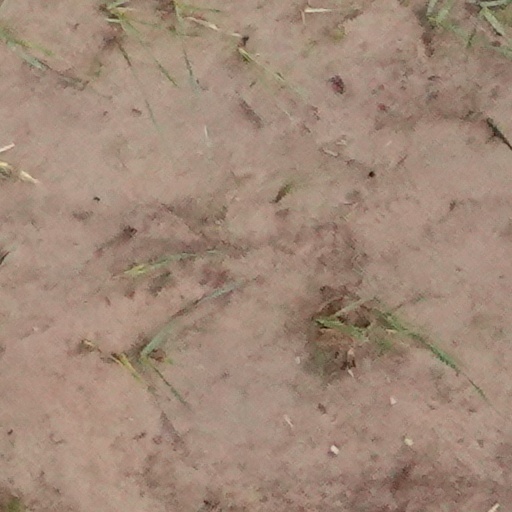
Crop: wheat